Uitgeest

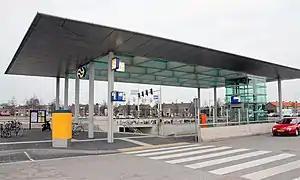
Uitgeest Station

Uitgeest is a municipality and a town in the Netherlands, in the province of North Holland.